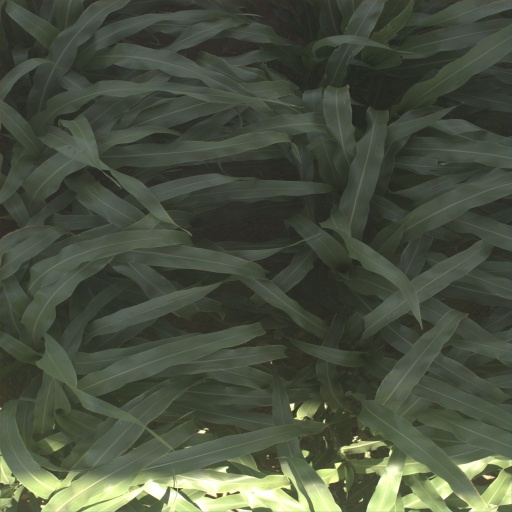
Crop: sorghum